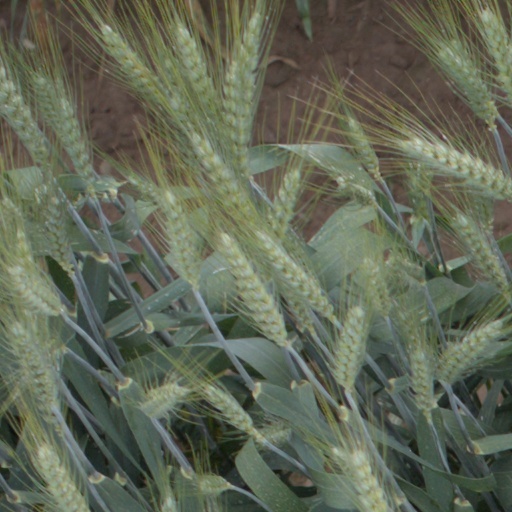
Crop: wheat